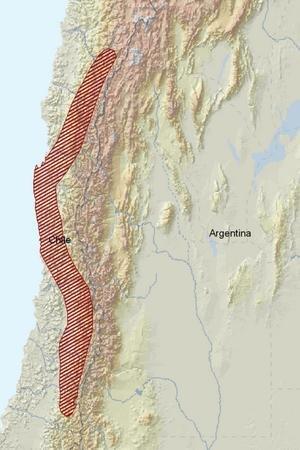
Le Rat-chinchilla du Chili ou Rat-chinchilla de Bennett est une espèce de petits rongeurs de la famille des Abrocomidae, aussi appelés rats-chinchillas et originaires de la Cordillère des Andes. Ce rat-chinchilla est endémique du Chili.